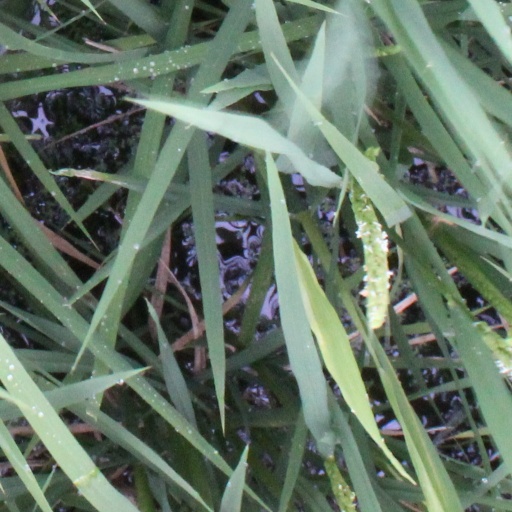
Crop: rice